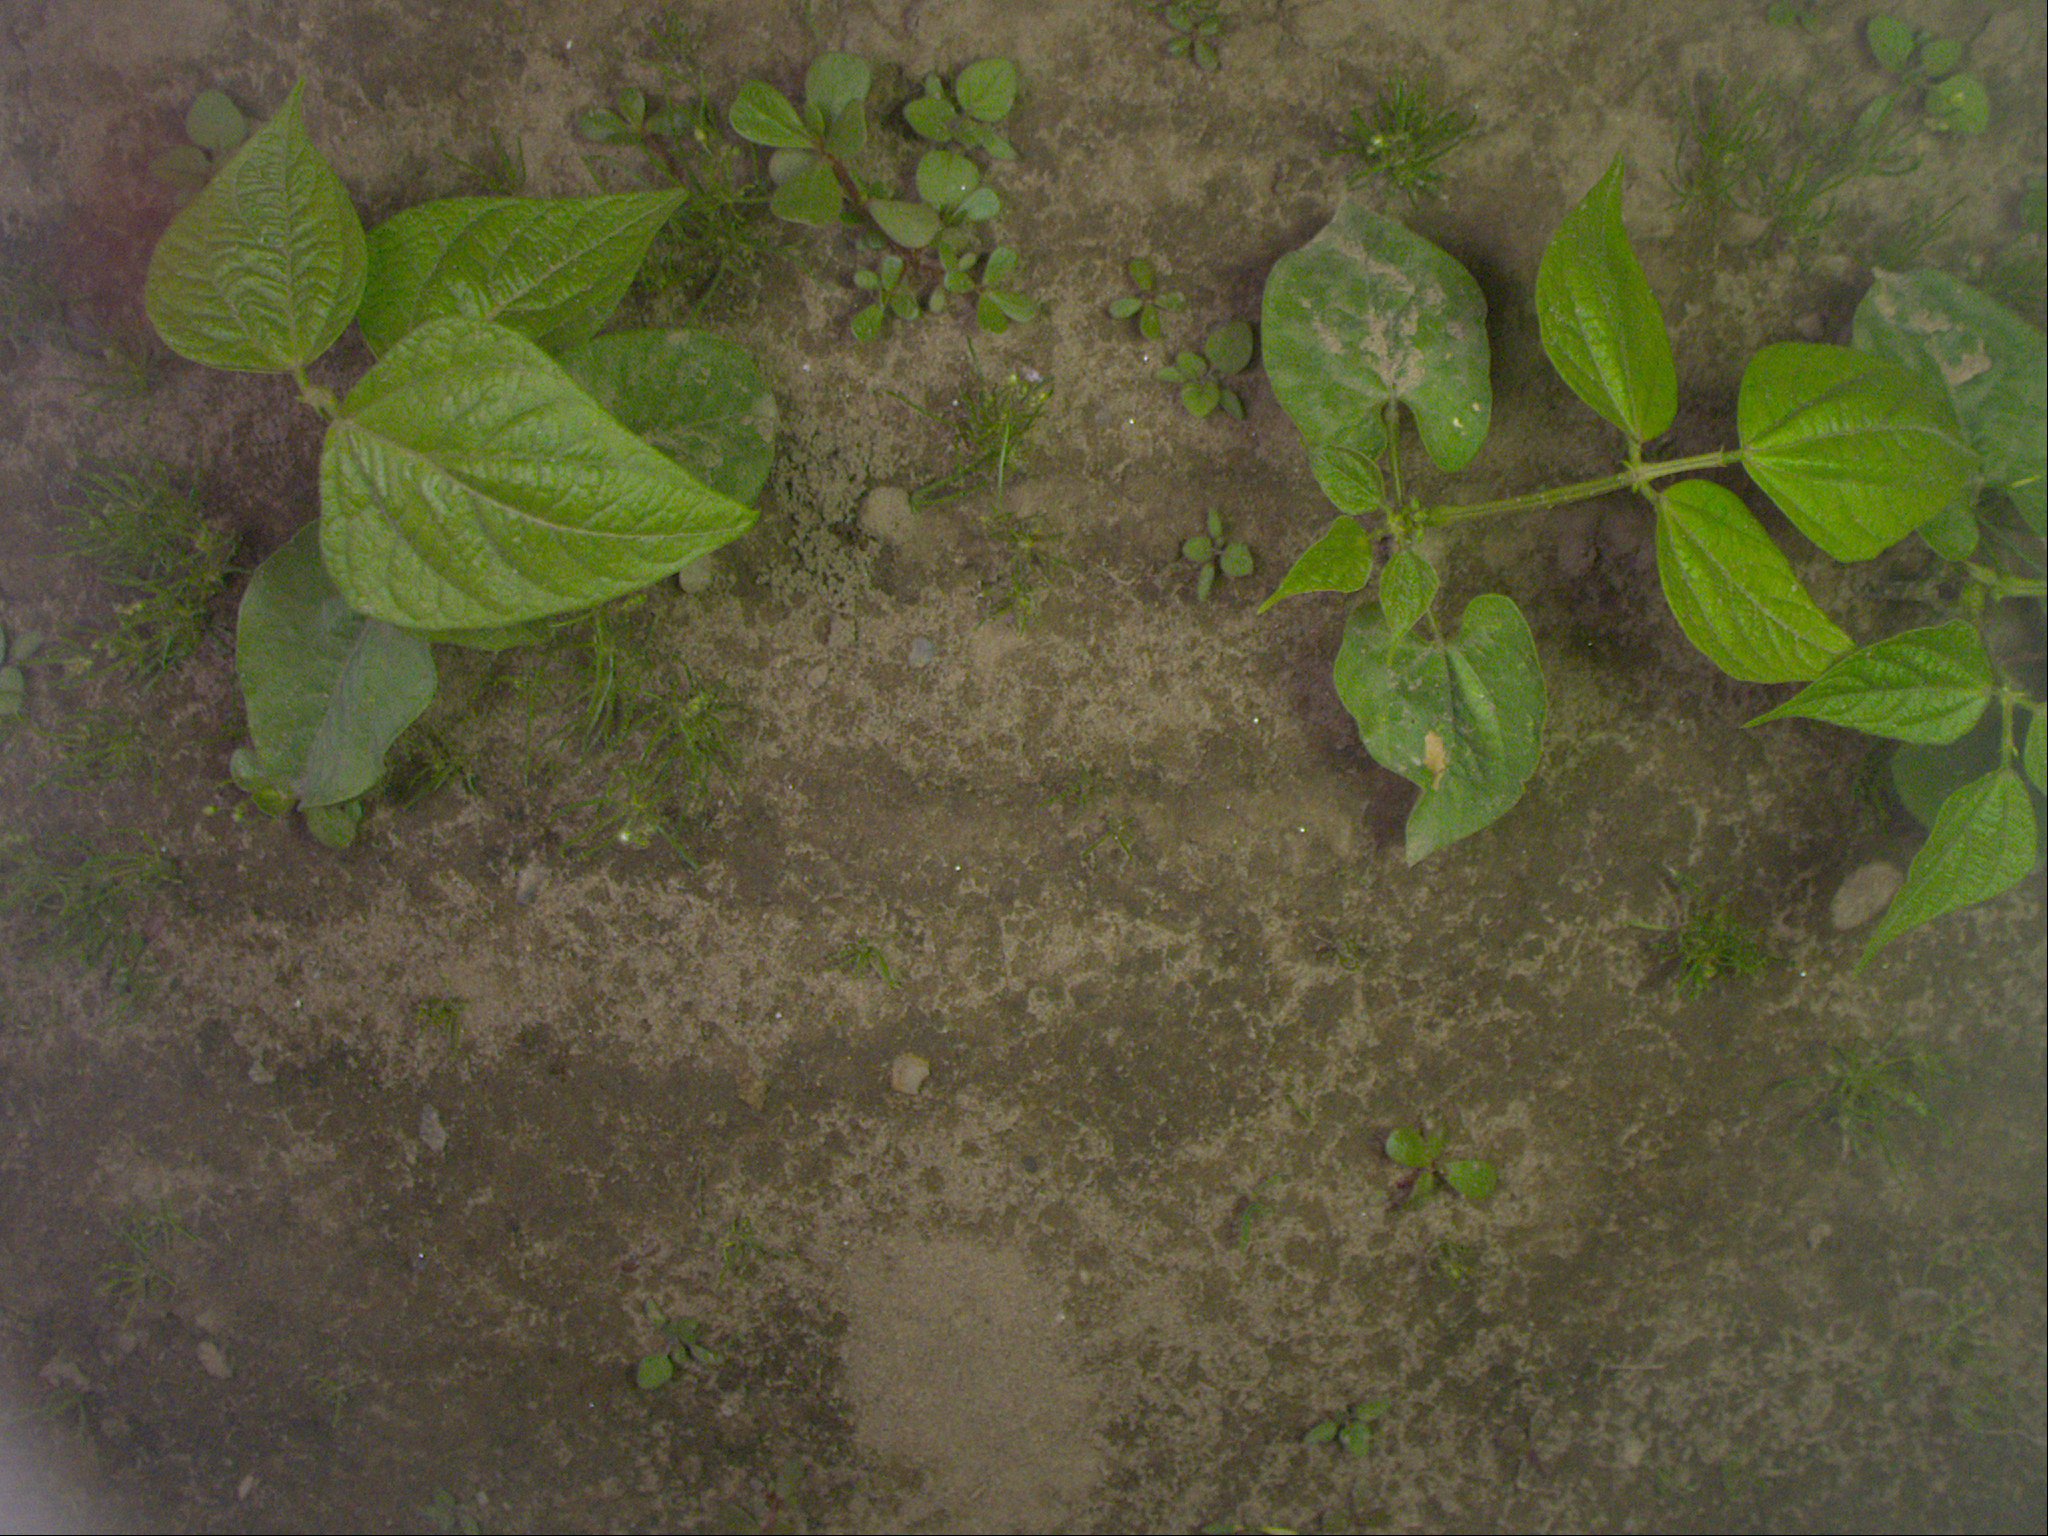
Crop: bean
Objects: bean, stem_bean, bean, stem_bean, bean, stem_bean